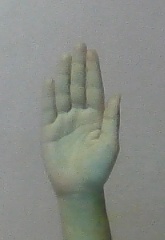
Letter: seen